Kerron Ennis

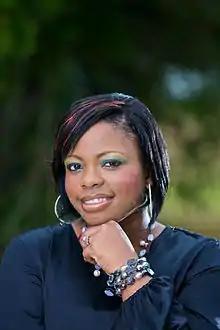
Gospel Recording Artist Kerron Ennis

Kerron was born to Lascelle & Derica Ennis in Jamaica and grew up in the Patrick City Community. Her father introduced her to singers like Mahalia Jackson, Candi Staton and others while she was growing up. Kerron believes that it was after seeing the impact of singing when she was eight years old that she knew she had a calling to ministry.